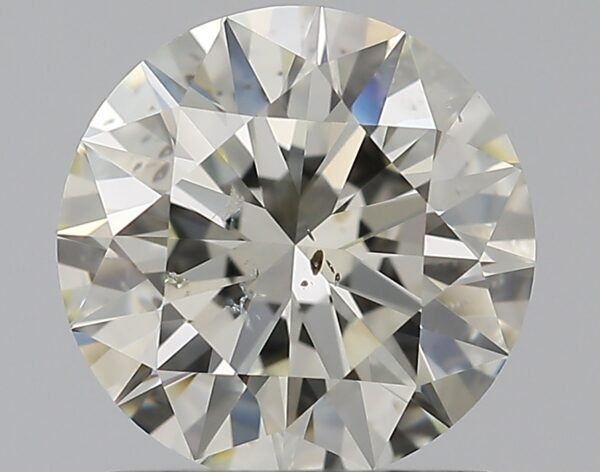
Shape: round
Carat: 1.01
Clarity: SI1
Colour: L
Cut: EX
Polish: EX
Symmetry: EX
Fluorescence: N
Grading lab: GIA
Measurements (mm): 6.45 x 6.49 x 3.97